Harsimus Stem Embankment

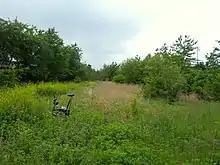
Atop embankment at eastern end

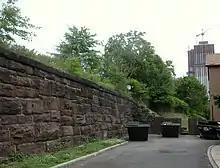
Retaining wall

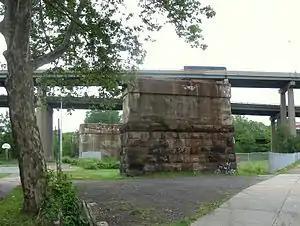
Stone support pier of viaduct which carried the line westward to what is now Journal Square

The Harsimus Stem Embankment, also called Sixth Street Embankment, is a half-mile-long historic railroad embankment, disused and largely overgrown with foliage, in the heart of the historic downtown of Jersey City, New Jersey in the United States. The embankment runs along the south side of Sixth Street west from Marin Boulevard to Brunswick Street. It is the border between the Harsimus and Hamilton Park neighborhoods. The overhead tracks of the beam bridge west of Brunswick Street were dismantled but the stone abutments remain.